Wadhams Road–Pine River Bridge

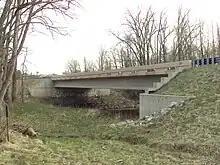
Replacement bridge, 2011

The Wadhams Road Bridge was long, and consisted of two curved chord, concrete through-girder spans. The bridge was wide, and carried a roadway with concrete girders on each side, serving as railings. Each girder contained five openings, with a row of 14 recessed square panels below. The bridge sat on a solid concrete pier with slightly pointed cutwaters on each end.